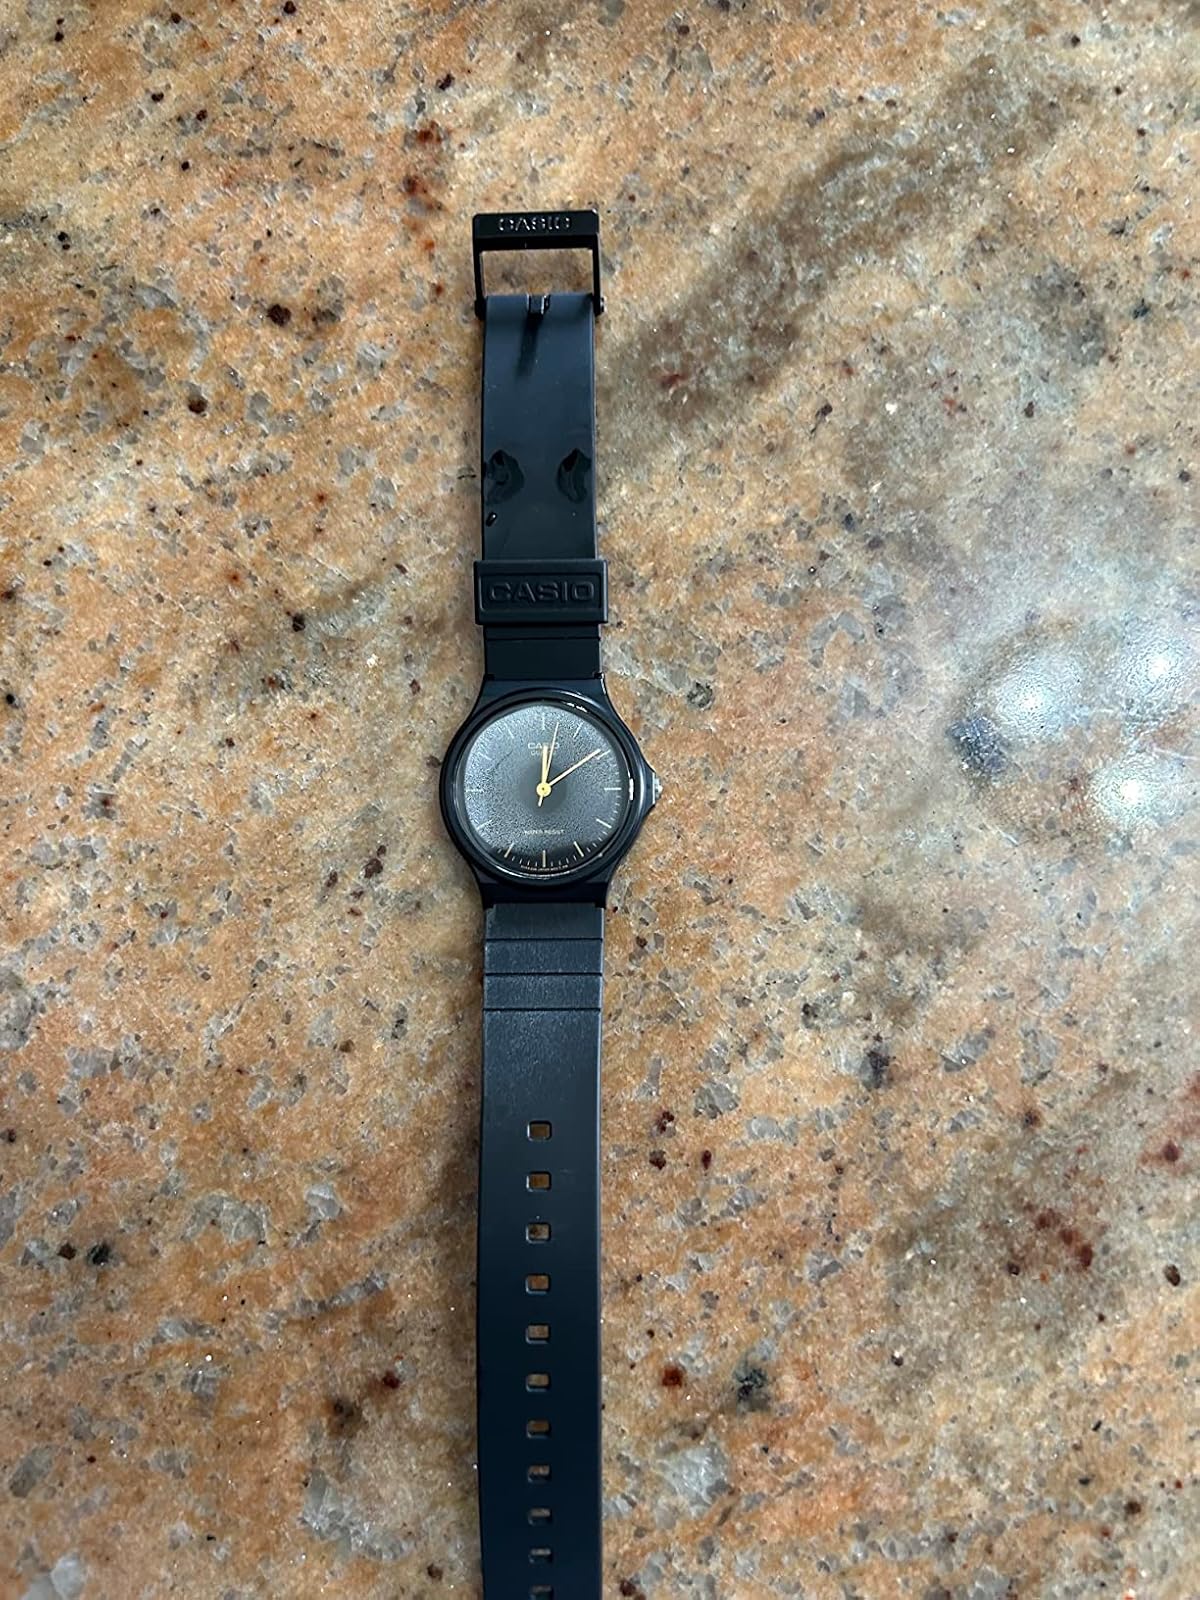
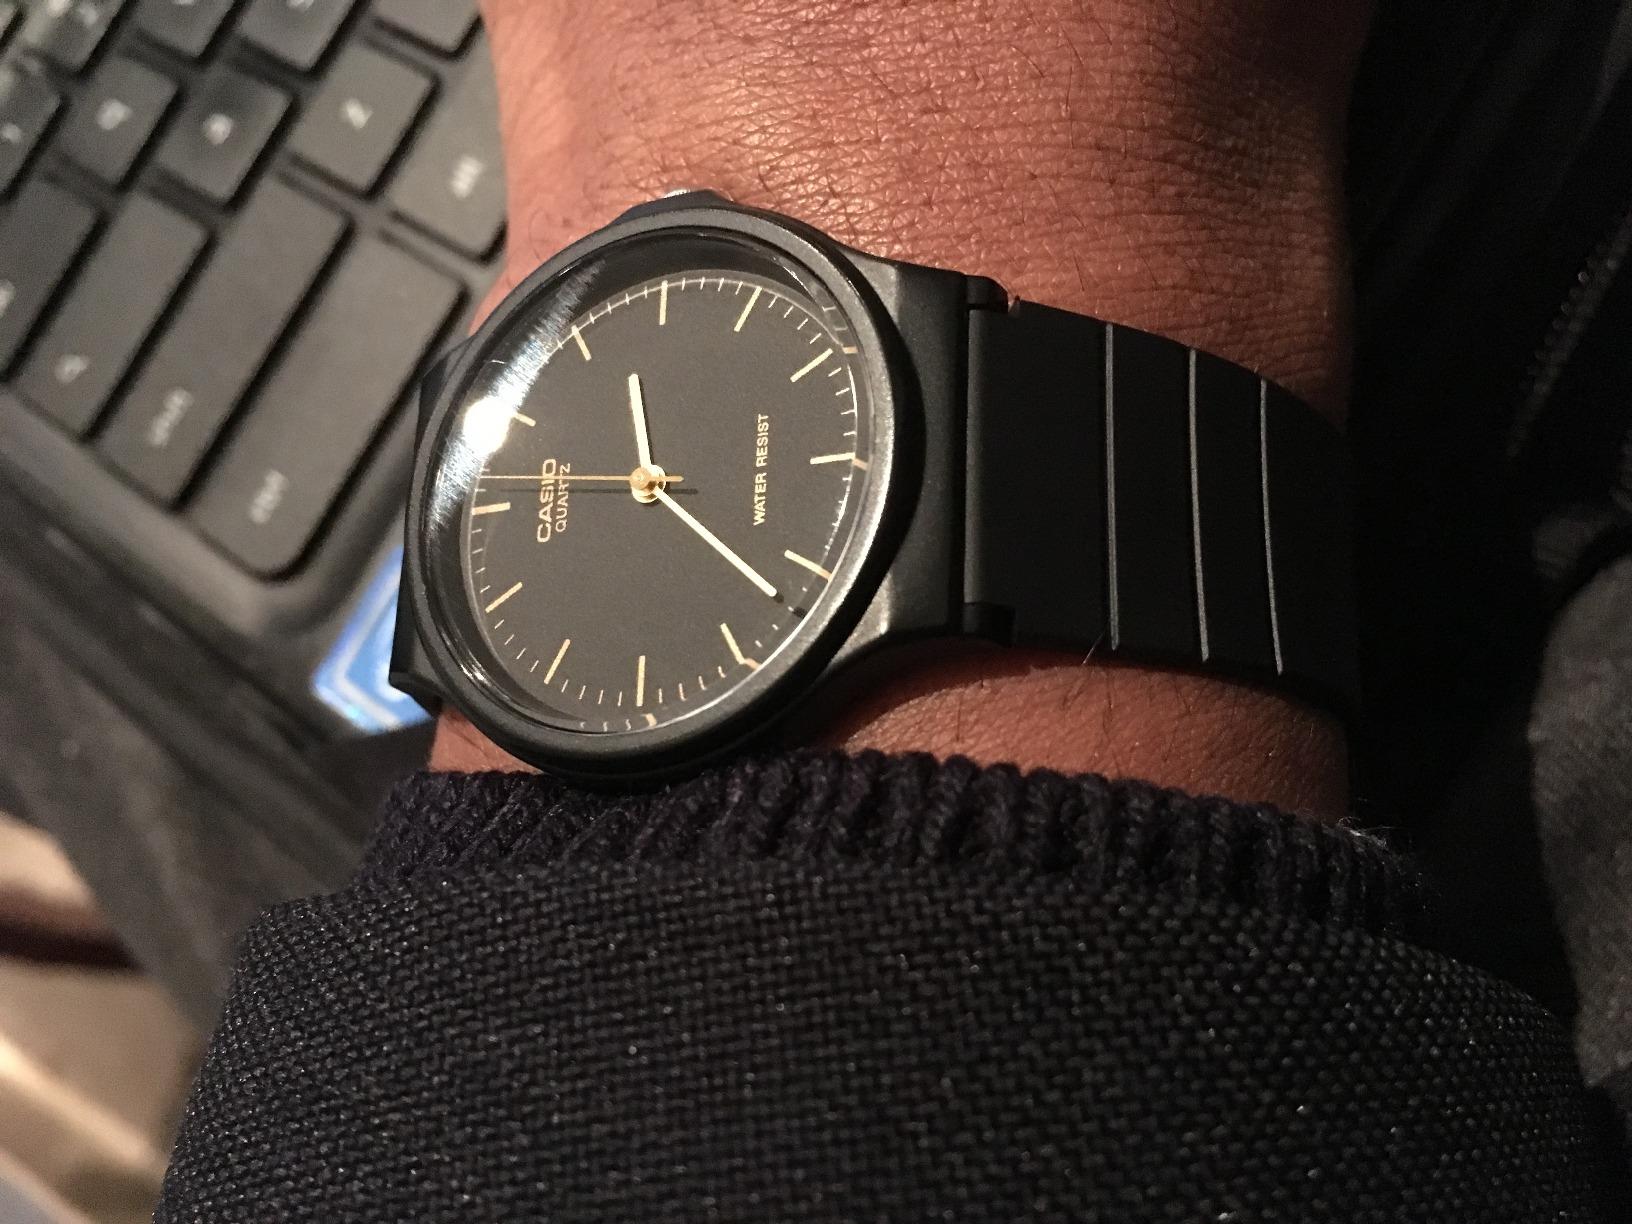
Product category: accessories_watch
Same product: yes